Syarhey Pawlyukovich

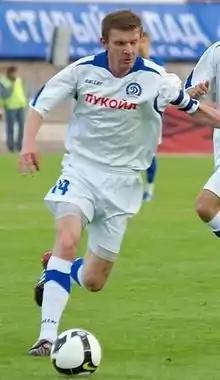
Pawlyukovich with Dinamo Minsk

Syarhey Pawlyukovich (born 19 May 1974) is a Belarusian professional football coach and former player who played as a defender.